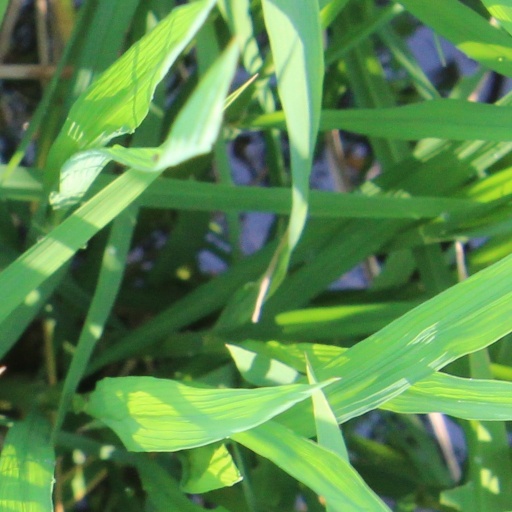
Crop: rice